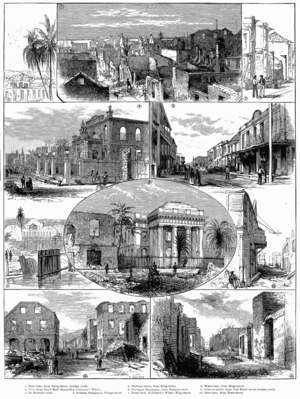
1882 est une année commune commençant un dimanche.